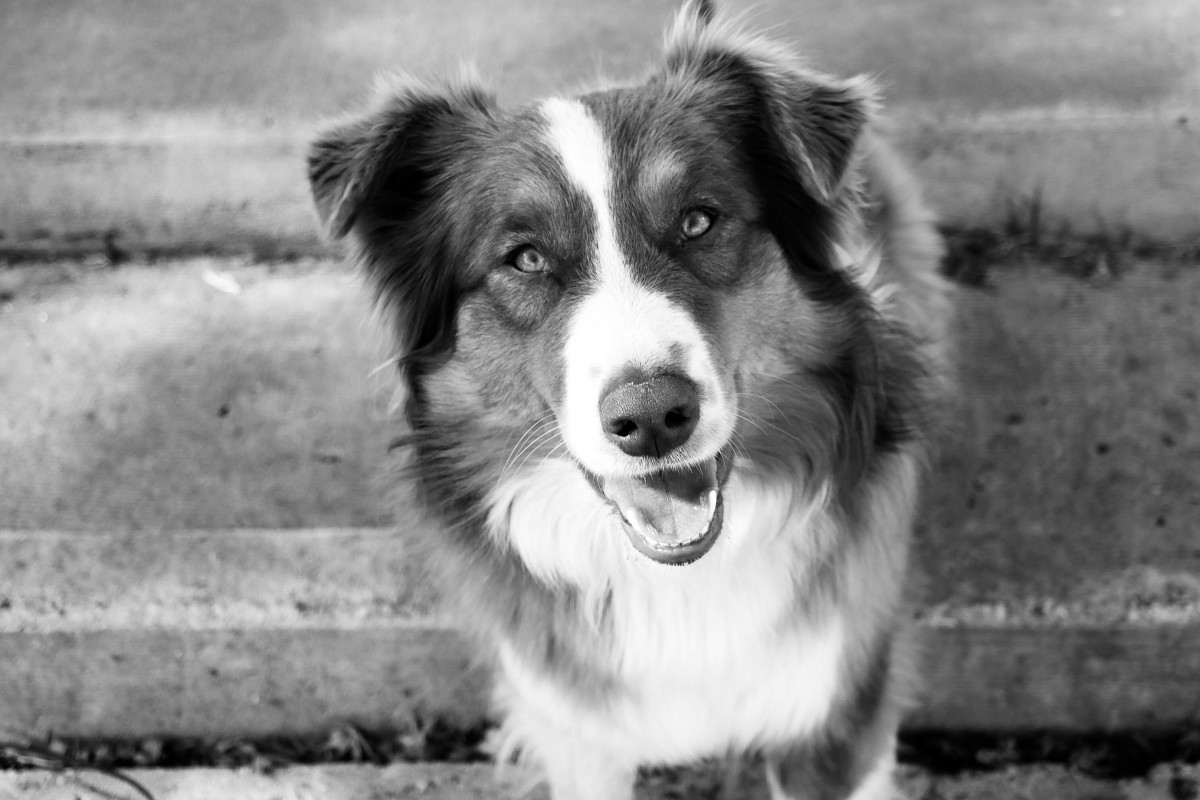
Tags: border collie, vertebrate, dog breed, australian shepherd, monochrome photography, street dog, dog like mammal